Checkpoint (pinball)

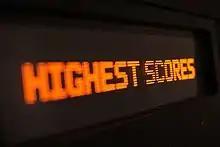
A similar but with double-height dot matrix display on the later pinball machine "Demolition Man"

Before the DMDs, pinball machines displayed their scores on spinning reels and, later on simple digital displays. Dot matrix displays enabled designers to provide players with more gameplay information. Graphics and animations in the back-box showed players such data as their progress during the game, the mode in which they were currently playing, and available bonuses. Home Leisure Direct's Andy Beresford, a UK game room specialist, wrote that the introduction of DMDs propelled pinball into its golden age, asserting that the games released in the 1990s were among the best ever made. He supported this claim with rating statistics from Pinside Pinball and the International Pinball database.